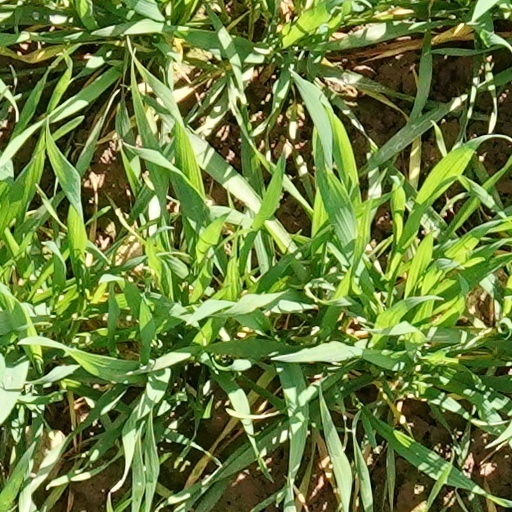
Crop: wheat